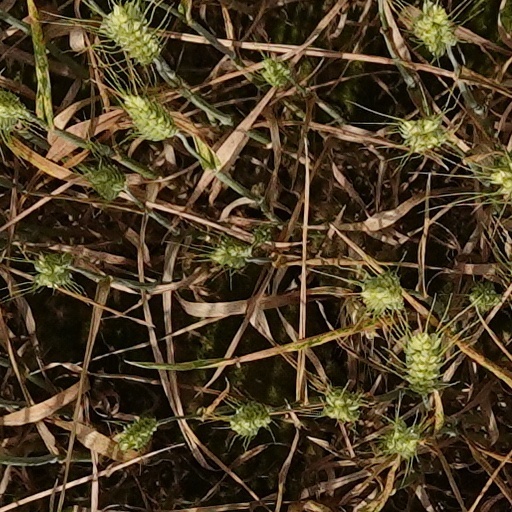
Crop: wheat